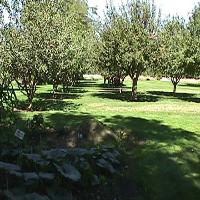
Weather: sun or clear